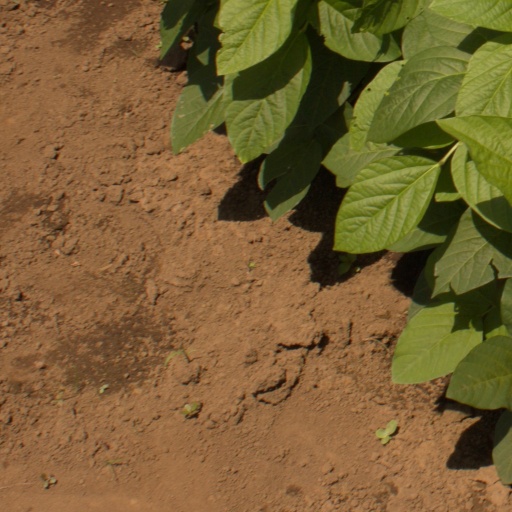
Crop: soybean